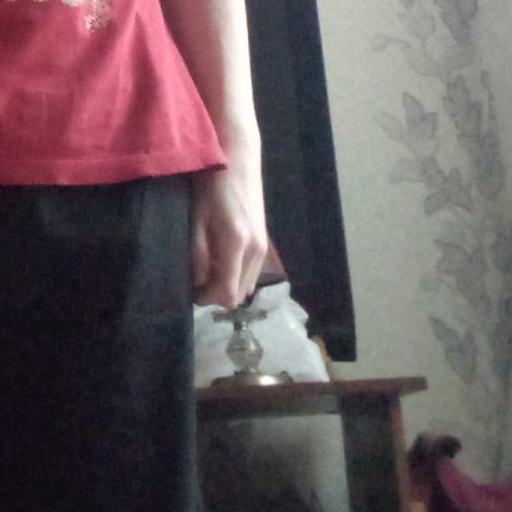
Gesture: no_gesture